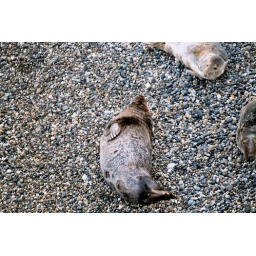
wild seals at wicklow head play and flirt in the water and on the pebble beach at Wicklow head in October.